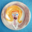
Label: plate